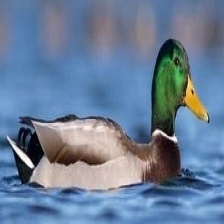
Species: MALLARD DUCK
Scientific name: ANAS PLATYRHYNCHOS
ImageNet parent category: drake